Rubén Sobrero

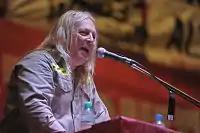
Ruben Sobrero in 2015

Rubén Darío "El Pollo" Sobrero (Buenos Aires, 1961) is the leader of the Haedo chapter of the rail workers trade union of Argentina. Sobrero is ideologically aligned with the Trotskyist left. He opposed the railroad trade union (UF), formerly led by Jose Pedraza, who was convicted for killing activist Mariano Ferreyra in October 2010. Sobrero had accused Pedraza of being an "entrepreneur" and a member of the board of directors of the Ferrocarril General Manuel Belgrano railway company.